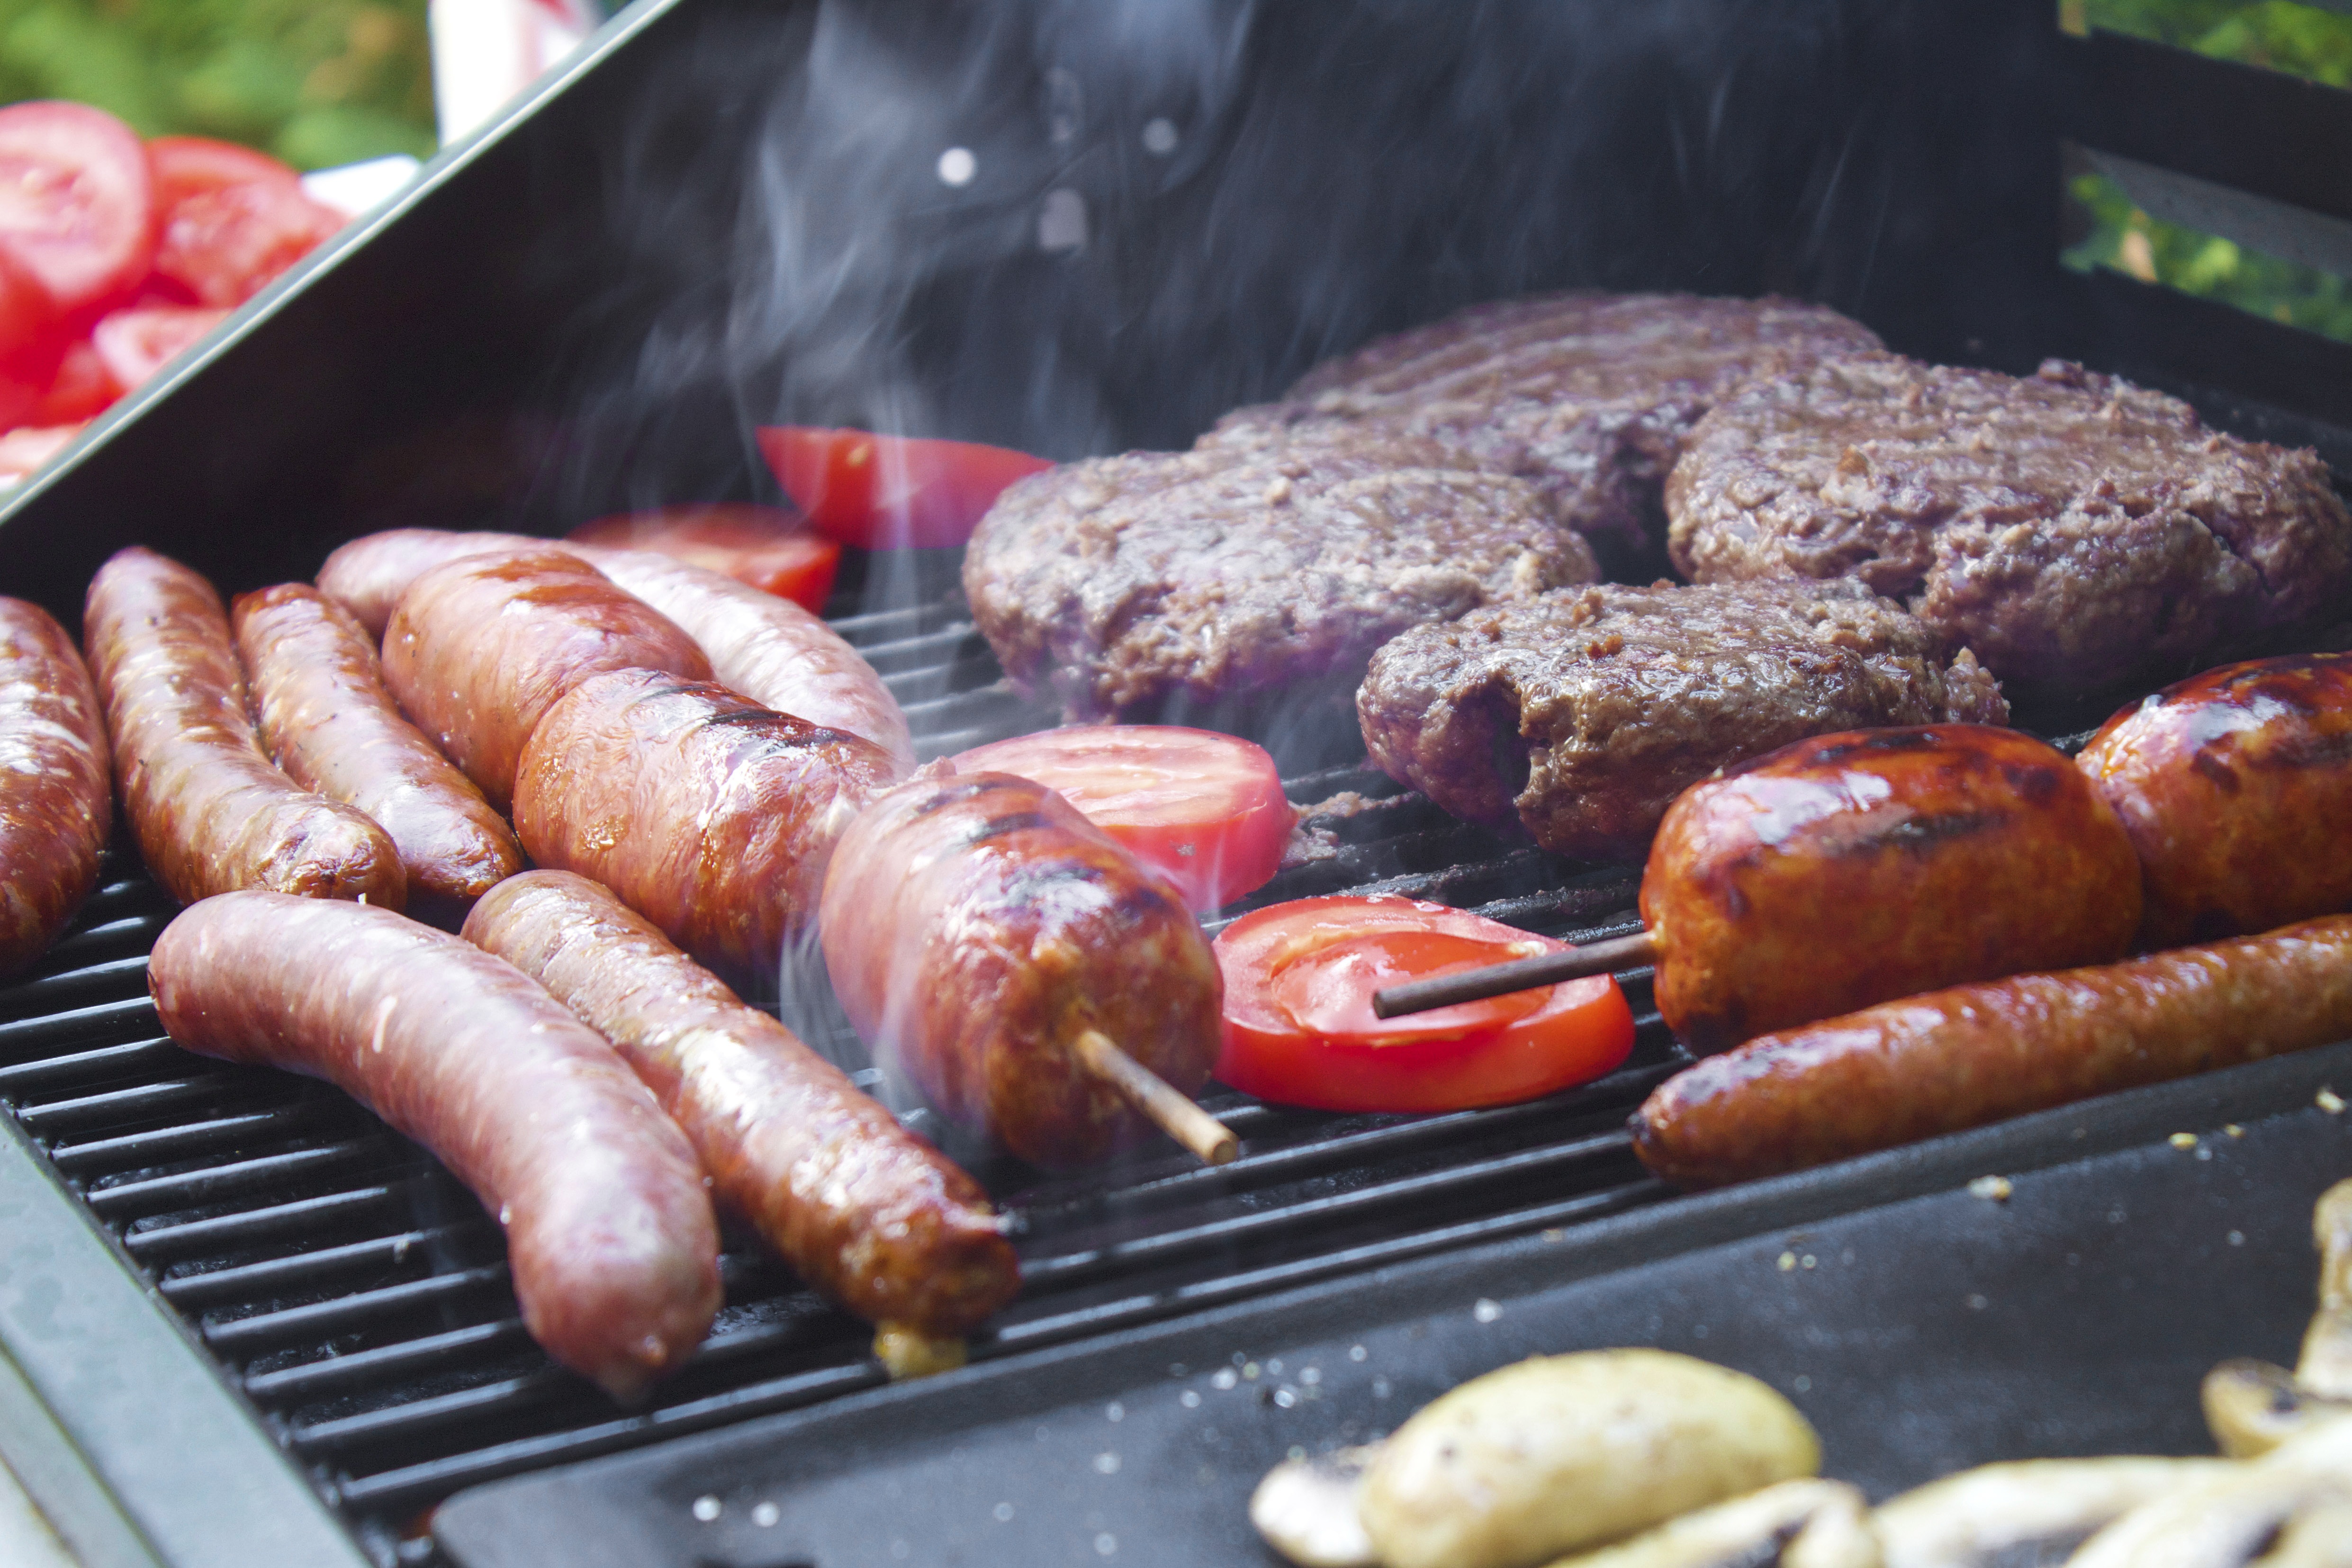
outdoor, summer, roast, dish, food, cooking, bbq, barbeque, meat, barbecue, cuisine, grill, sausage, roasting, bratwurst, grilled, grilling, barbecue grill, grilled food, human action, outdoor grill, animal source foods, shashlik, kielbasa, breakfast sausage, churrasco food, italian sausage, boerewors